Eclipse 500

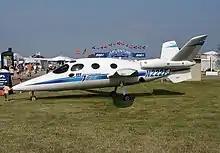
The Williams V-Jet II

The Eclipse 500 is based on the Williams V-Jet II, which was designed and built by Burt Rutan's Scaled Composites in 1997 for Williams International as a testbed and demonstrator for their new FJX-2 turbofan engine. The aircraft and engine debuted at the 1997 Oshkosh Airshow.